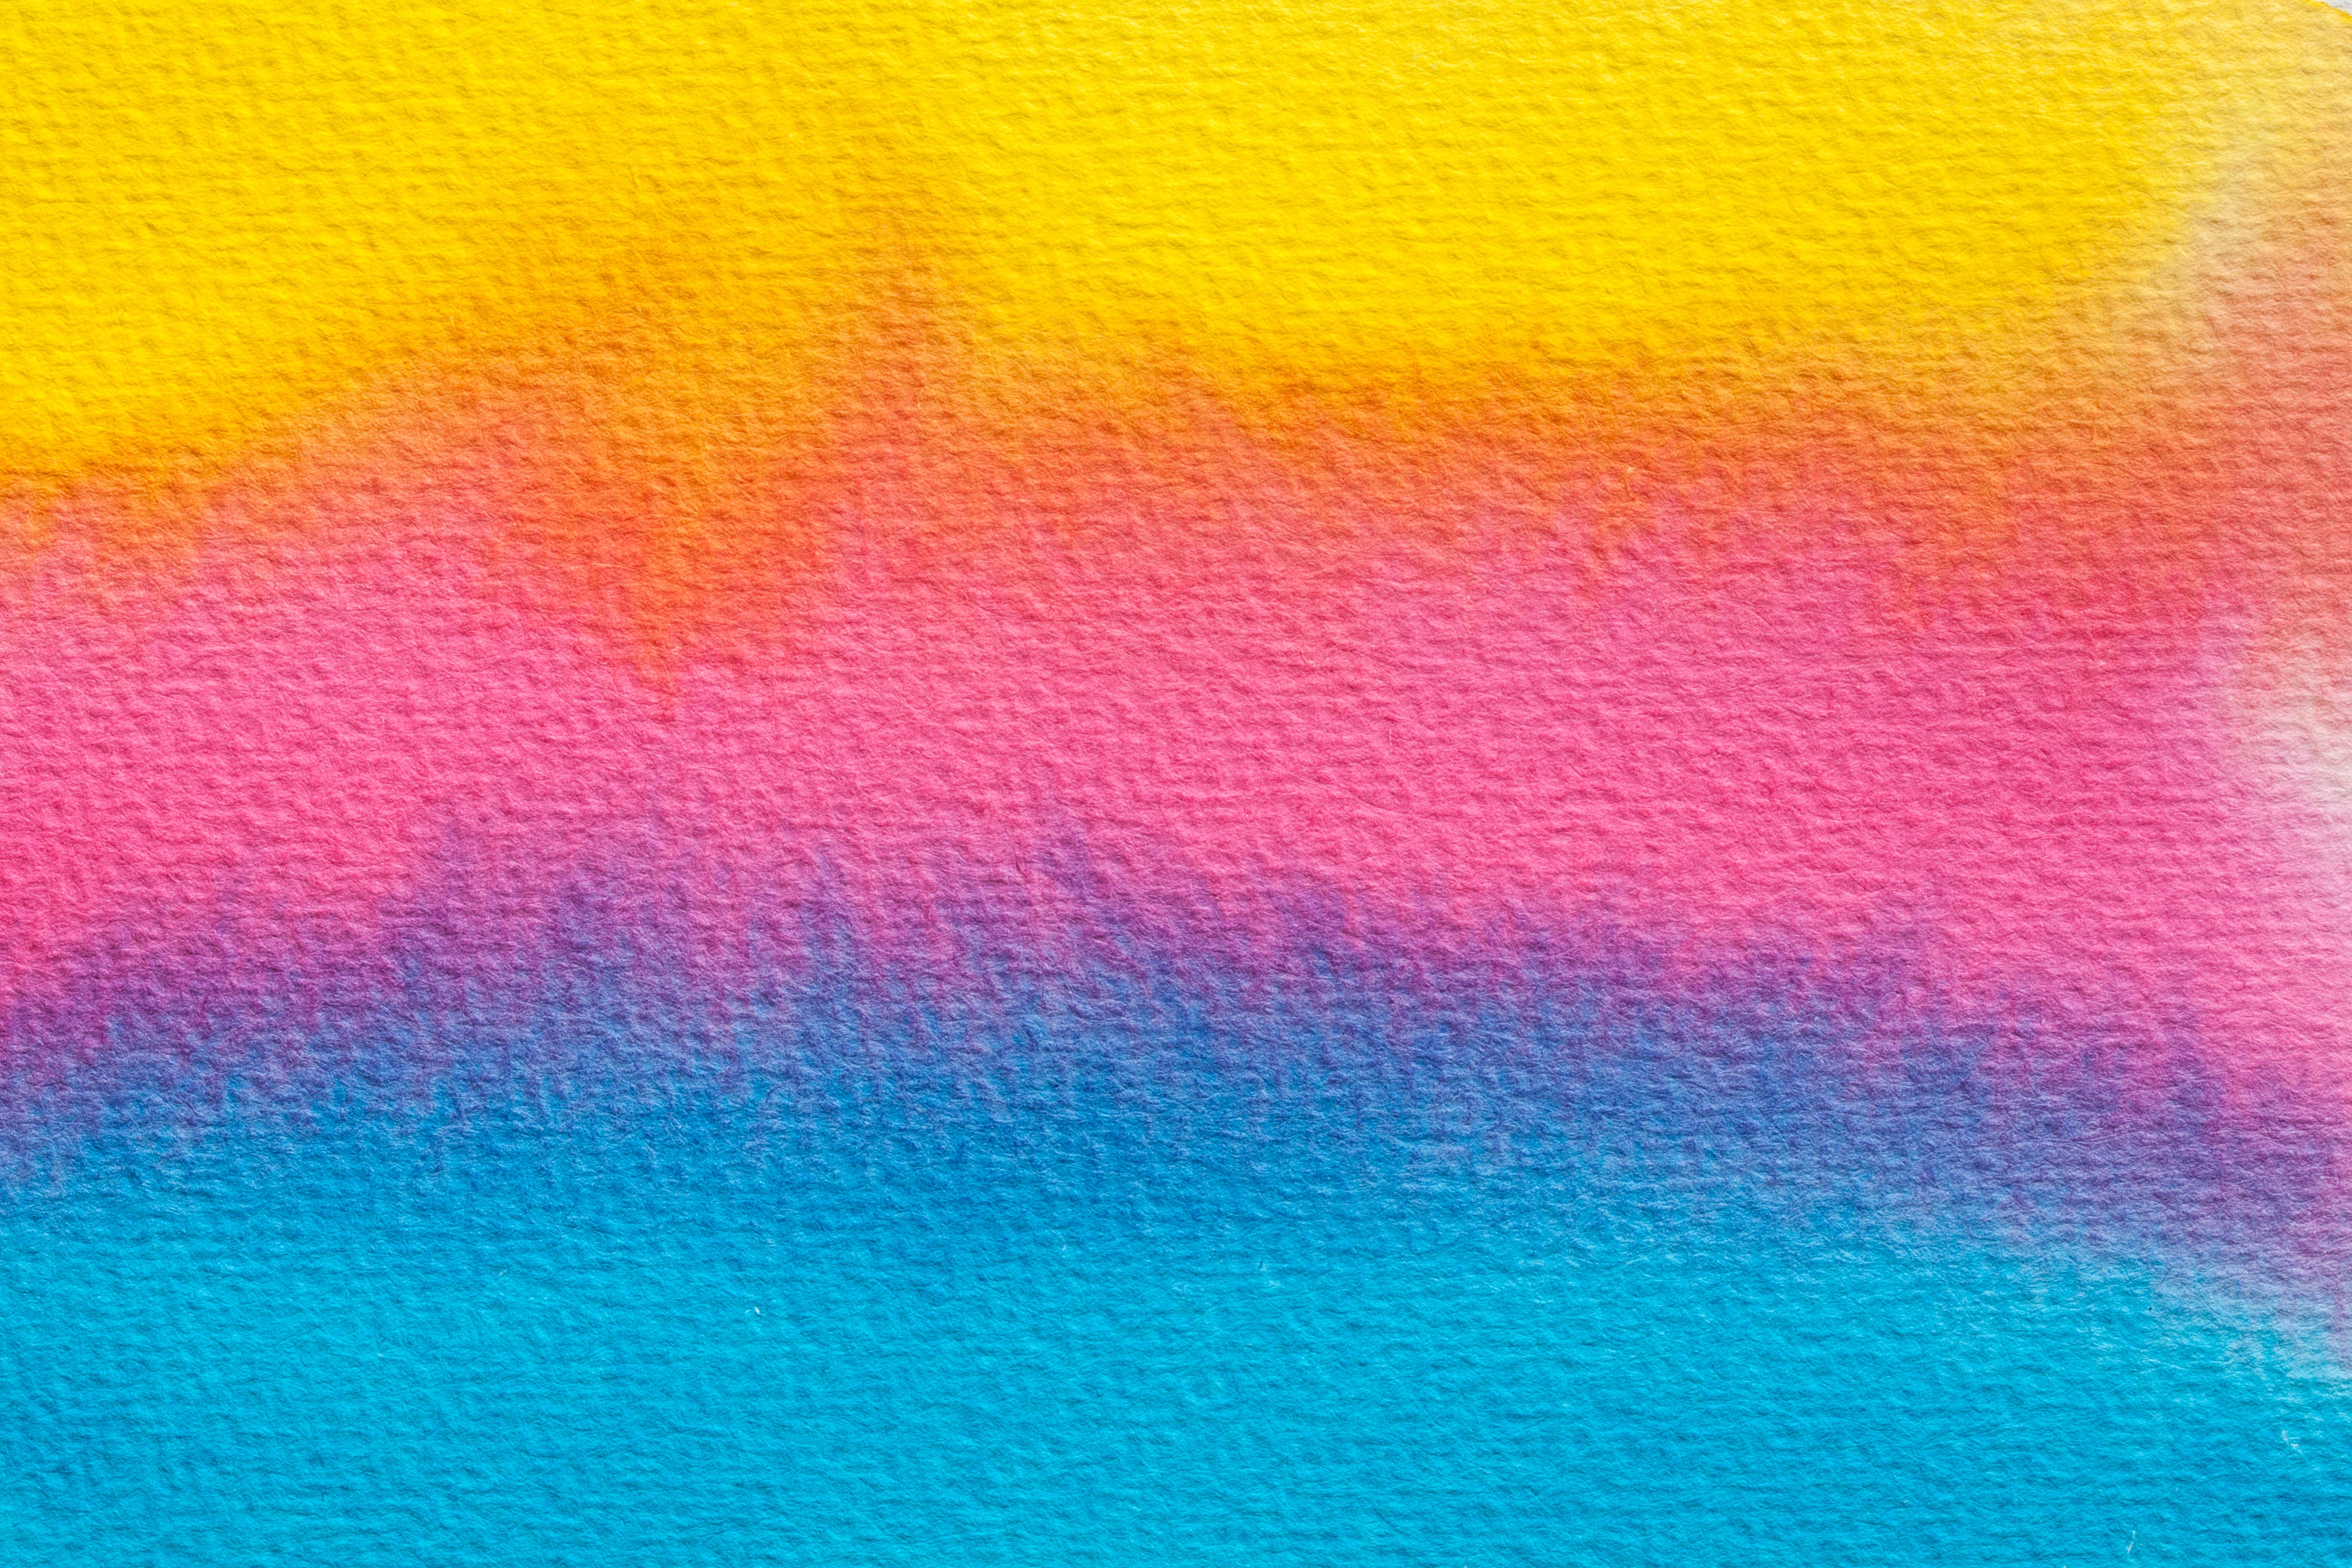
texture, petal, line, color, serene, blue, yellow, pink, lip, circle, cheerful, background, image, magenta, fund, watercolour, handmade paper, painting technique, soluble in water, color sketch, not opaque